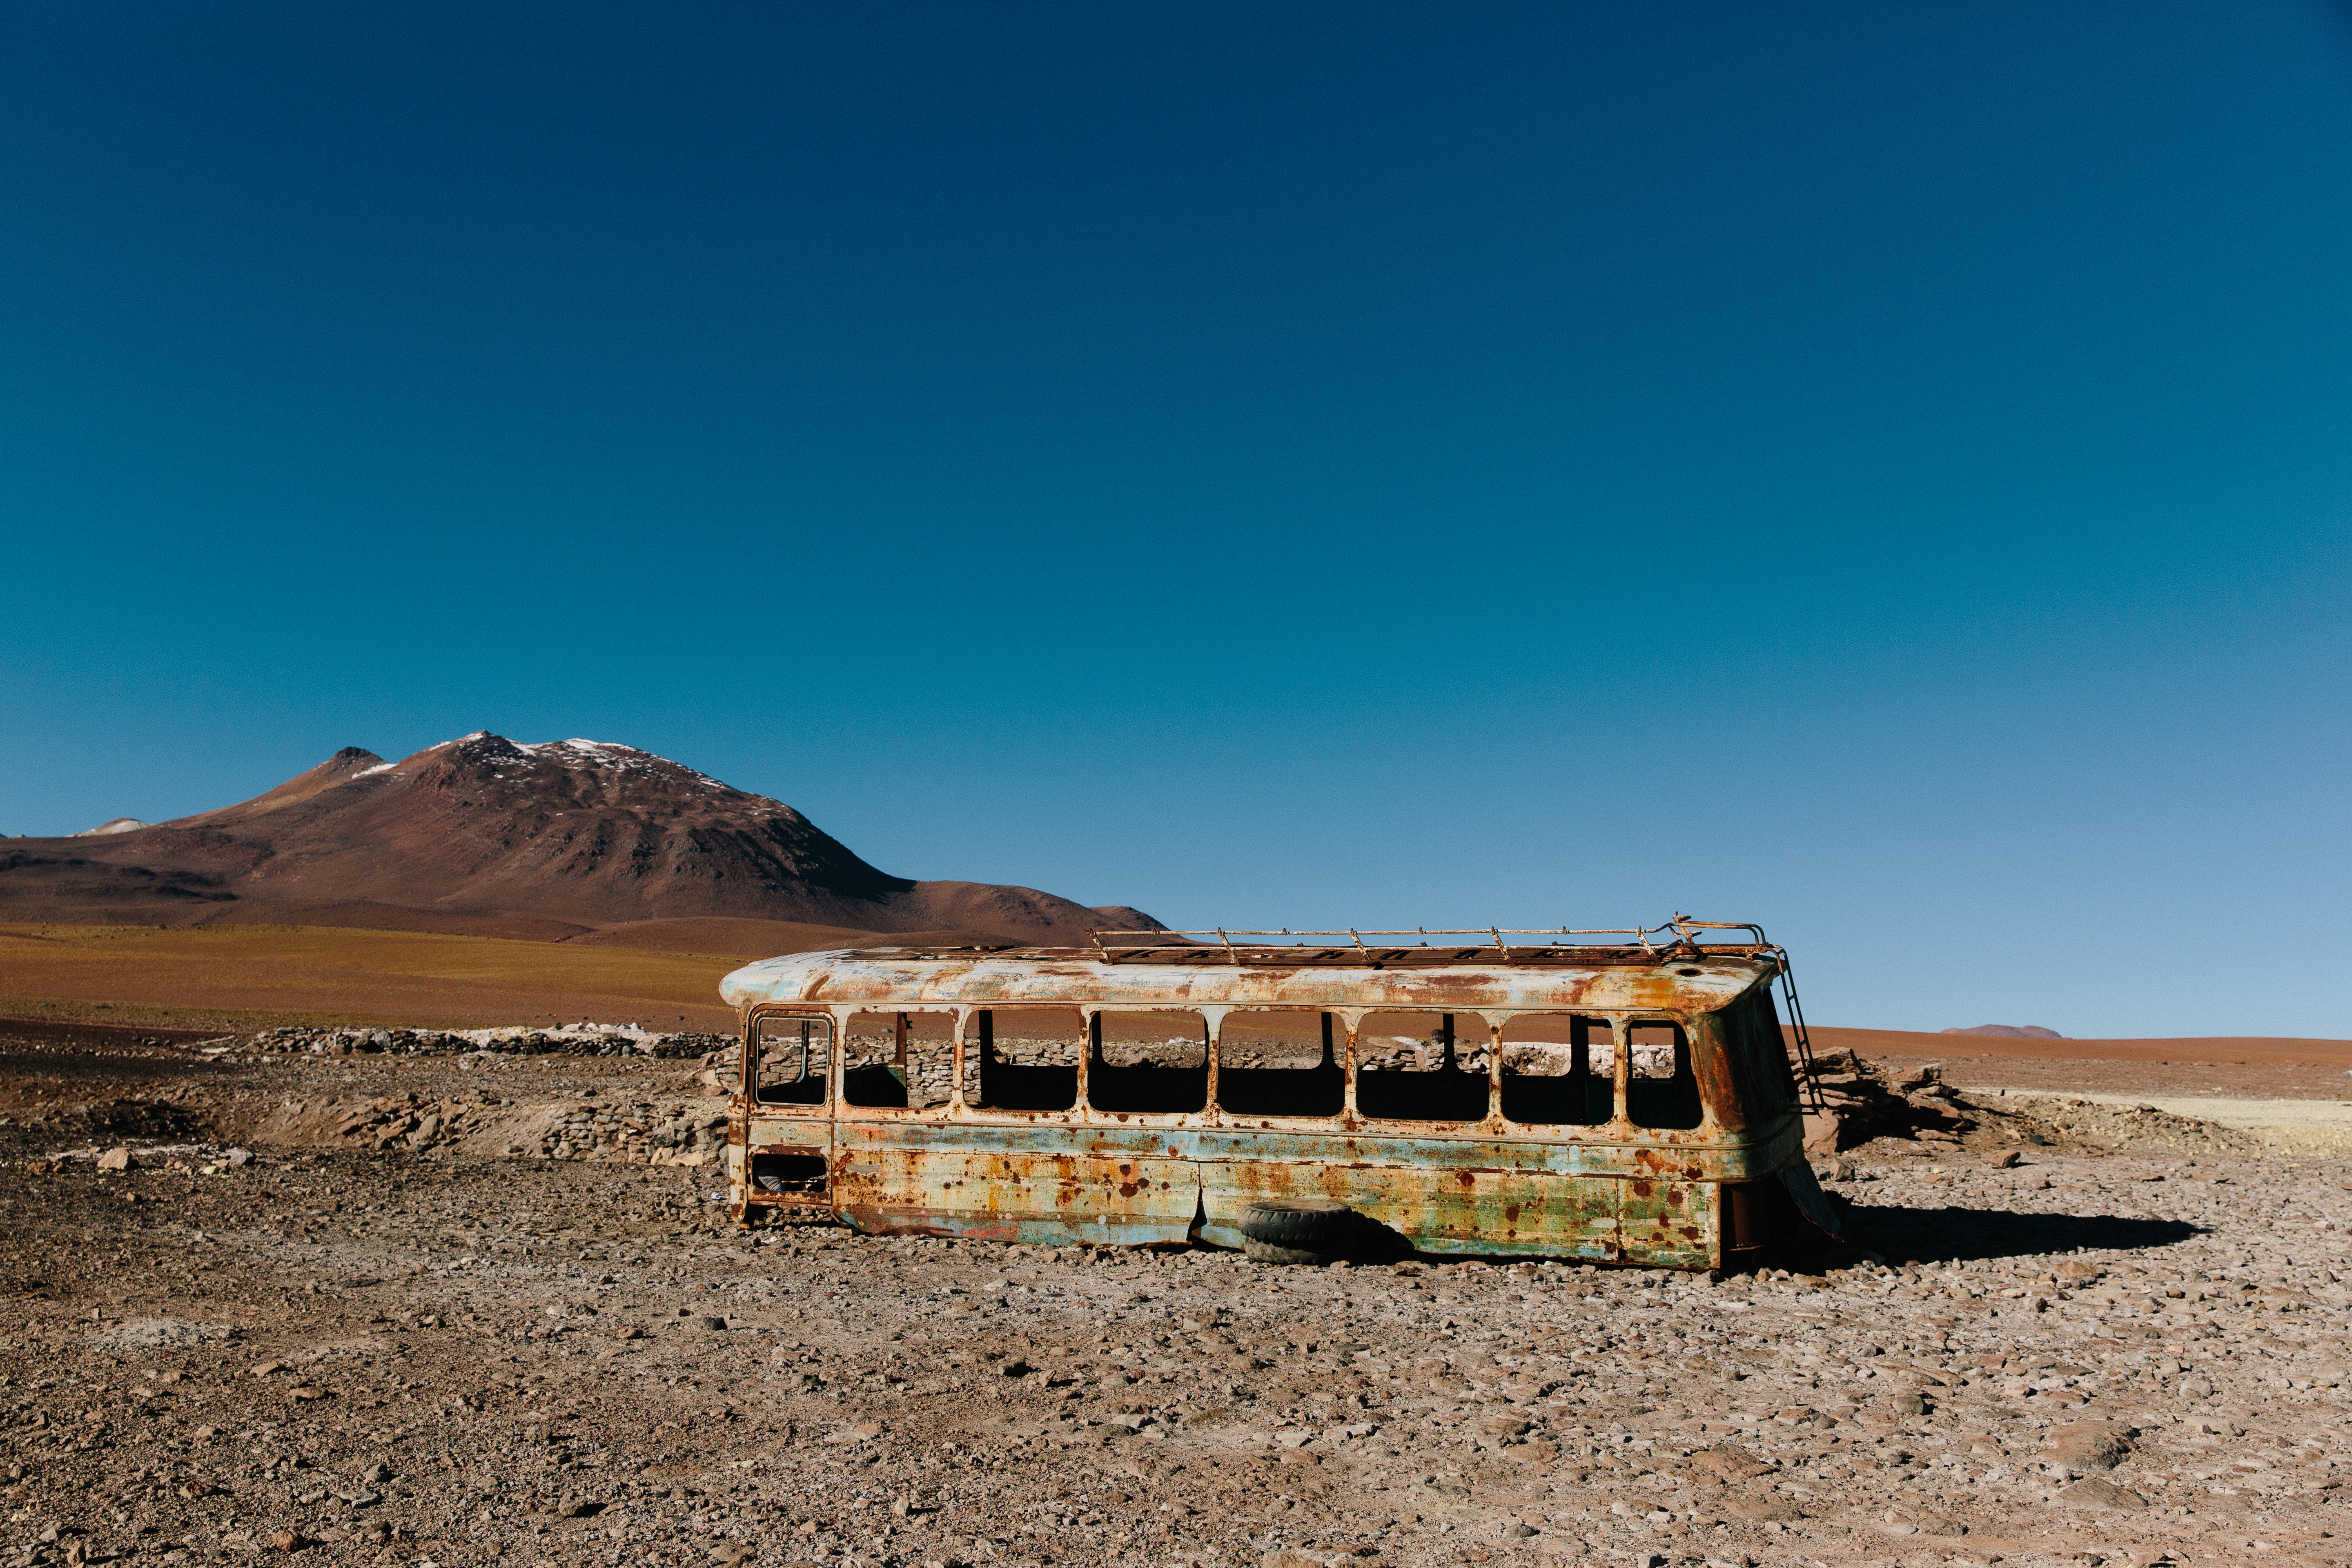
landscape, sea, sand, rock, horizon, wilderness, mountain, desert, valley, abandoned, blue sky, road trip, bus, plateau, sahara, wadi, landform, natural environment, geographical feature, aeolian landform